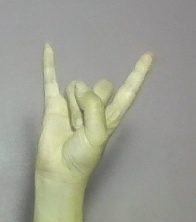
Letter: la